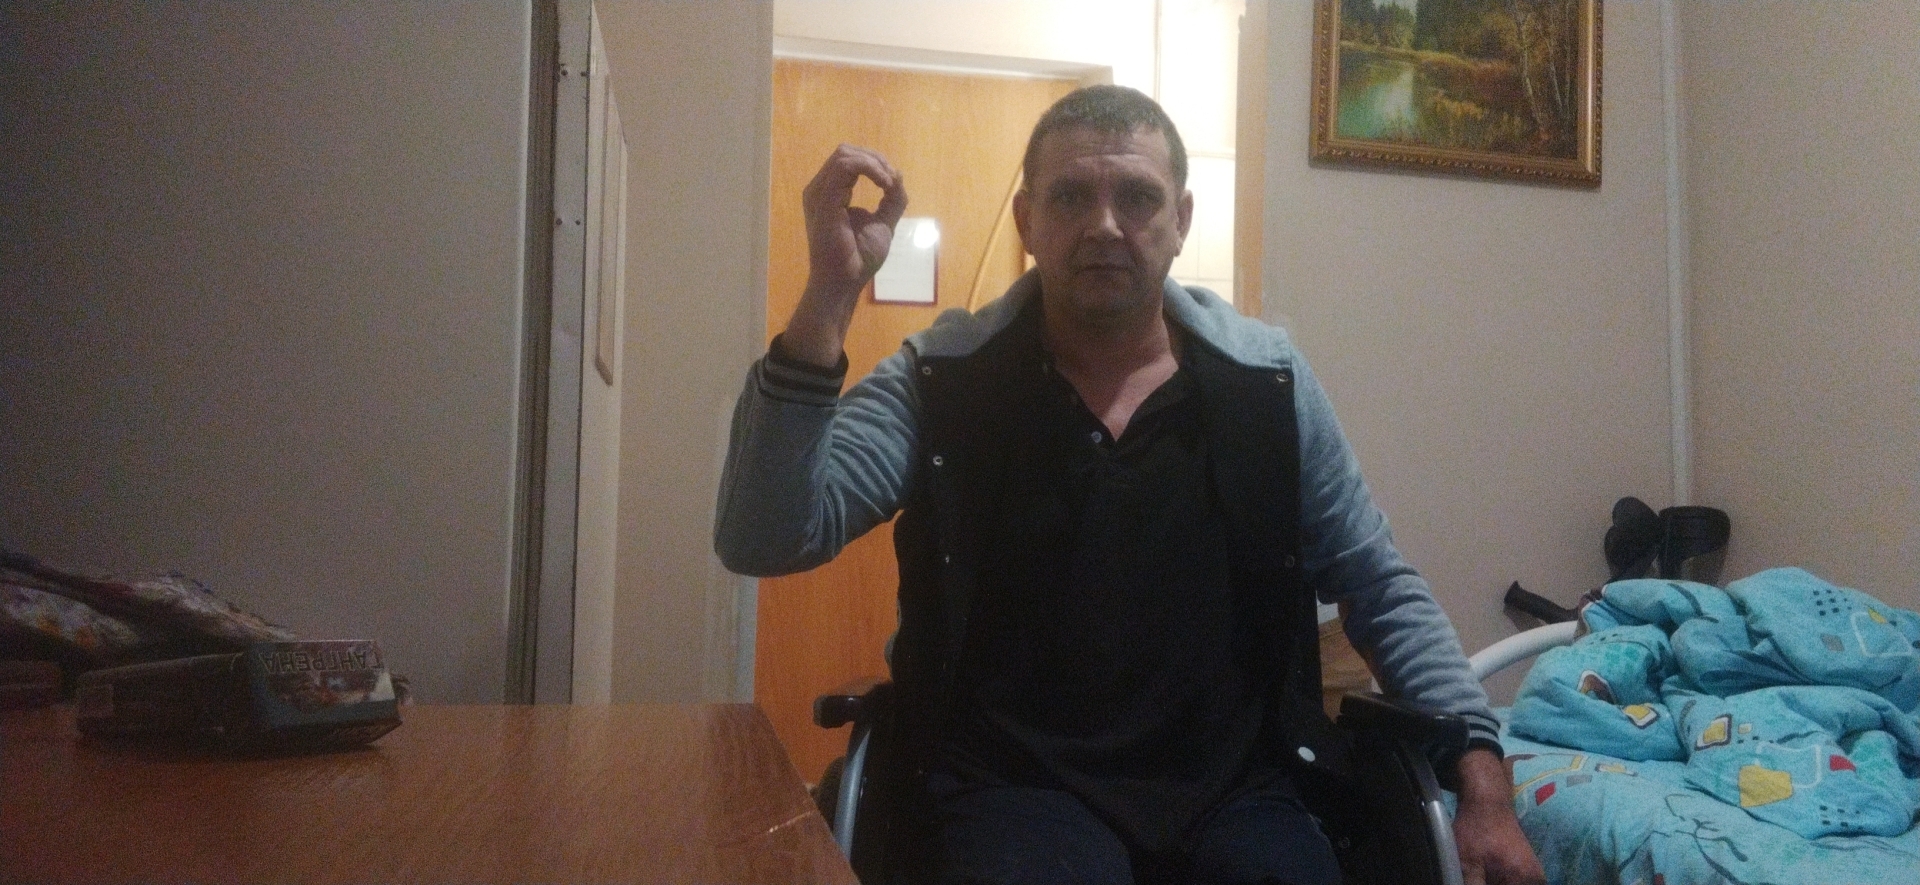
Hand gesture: grip